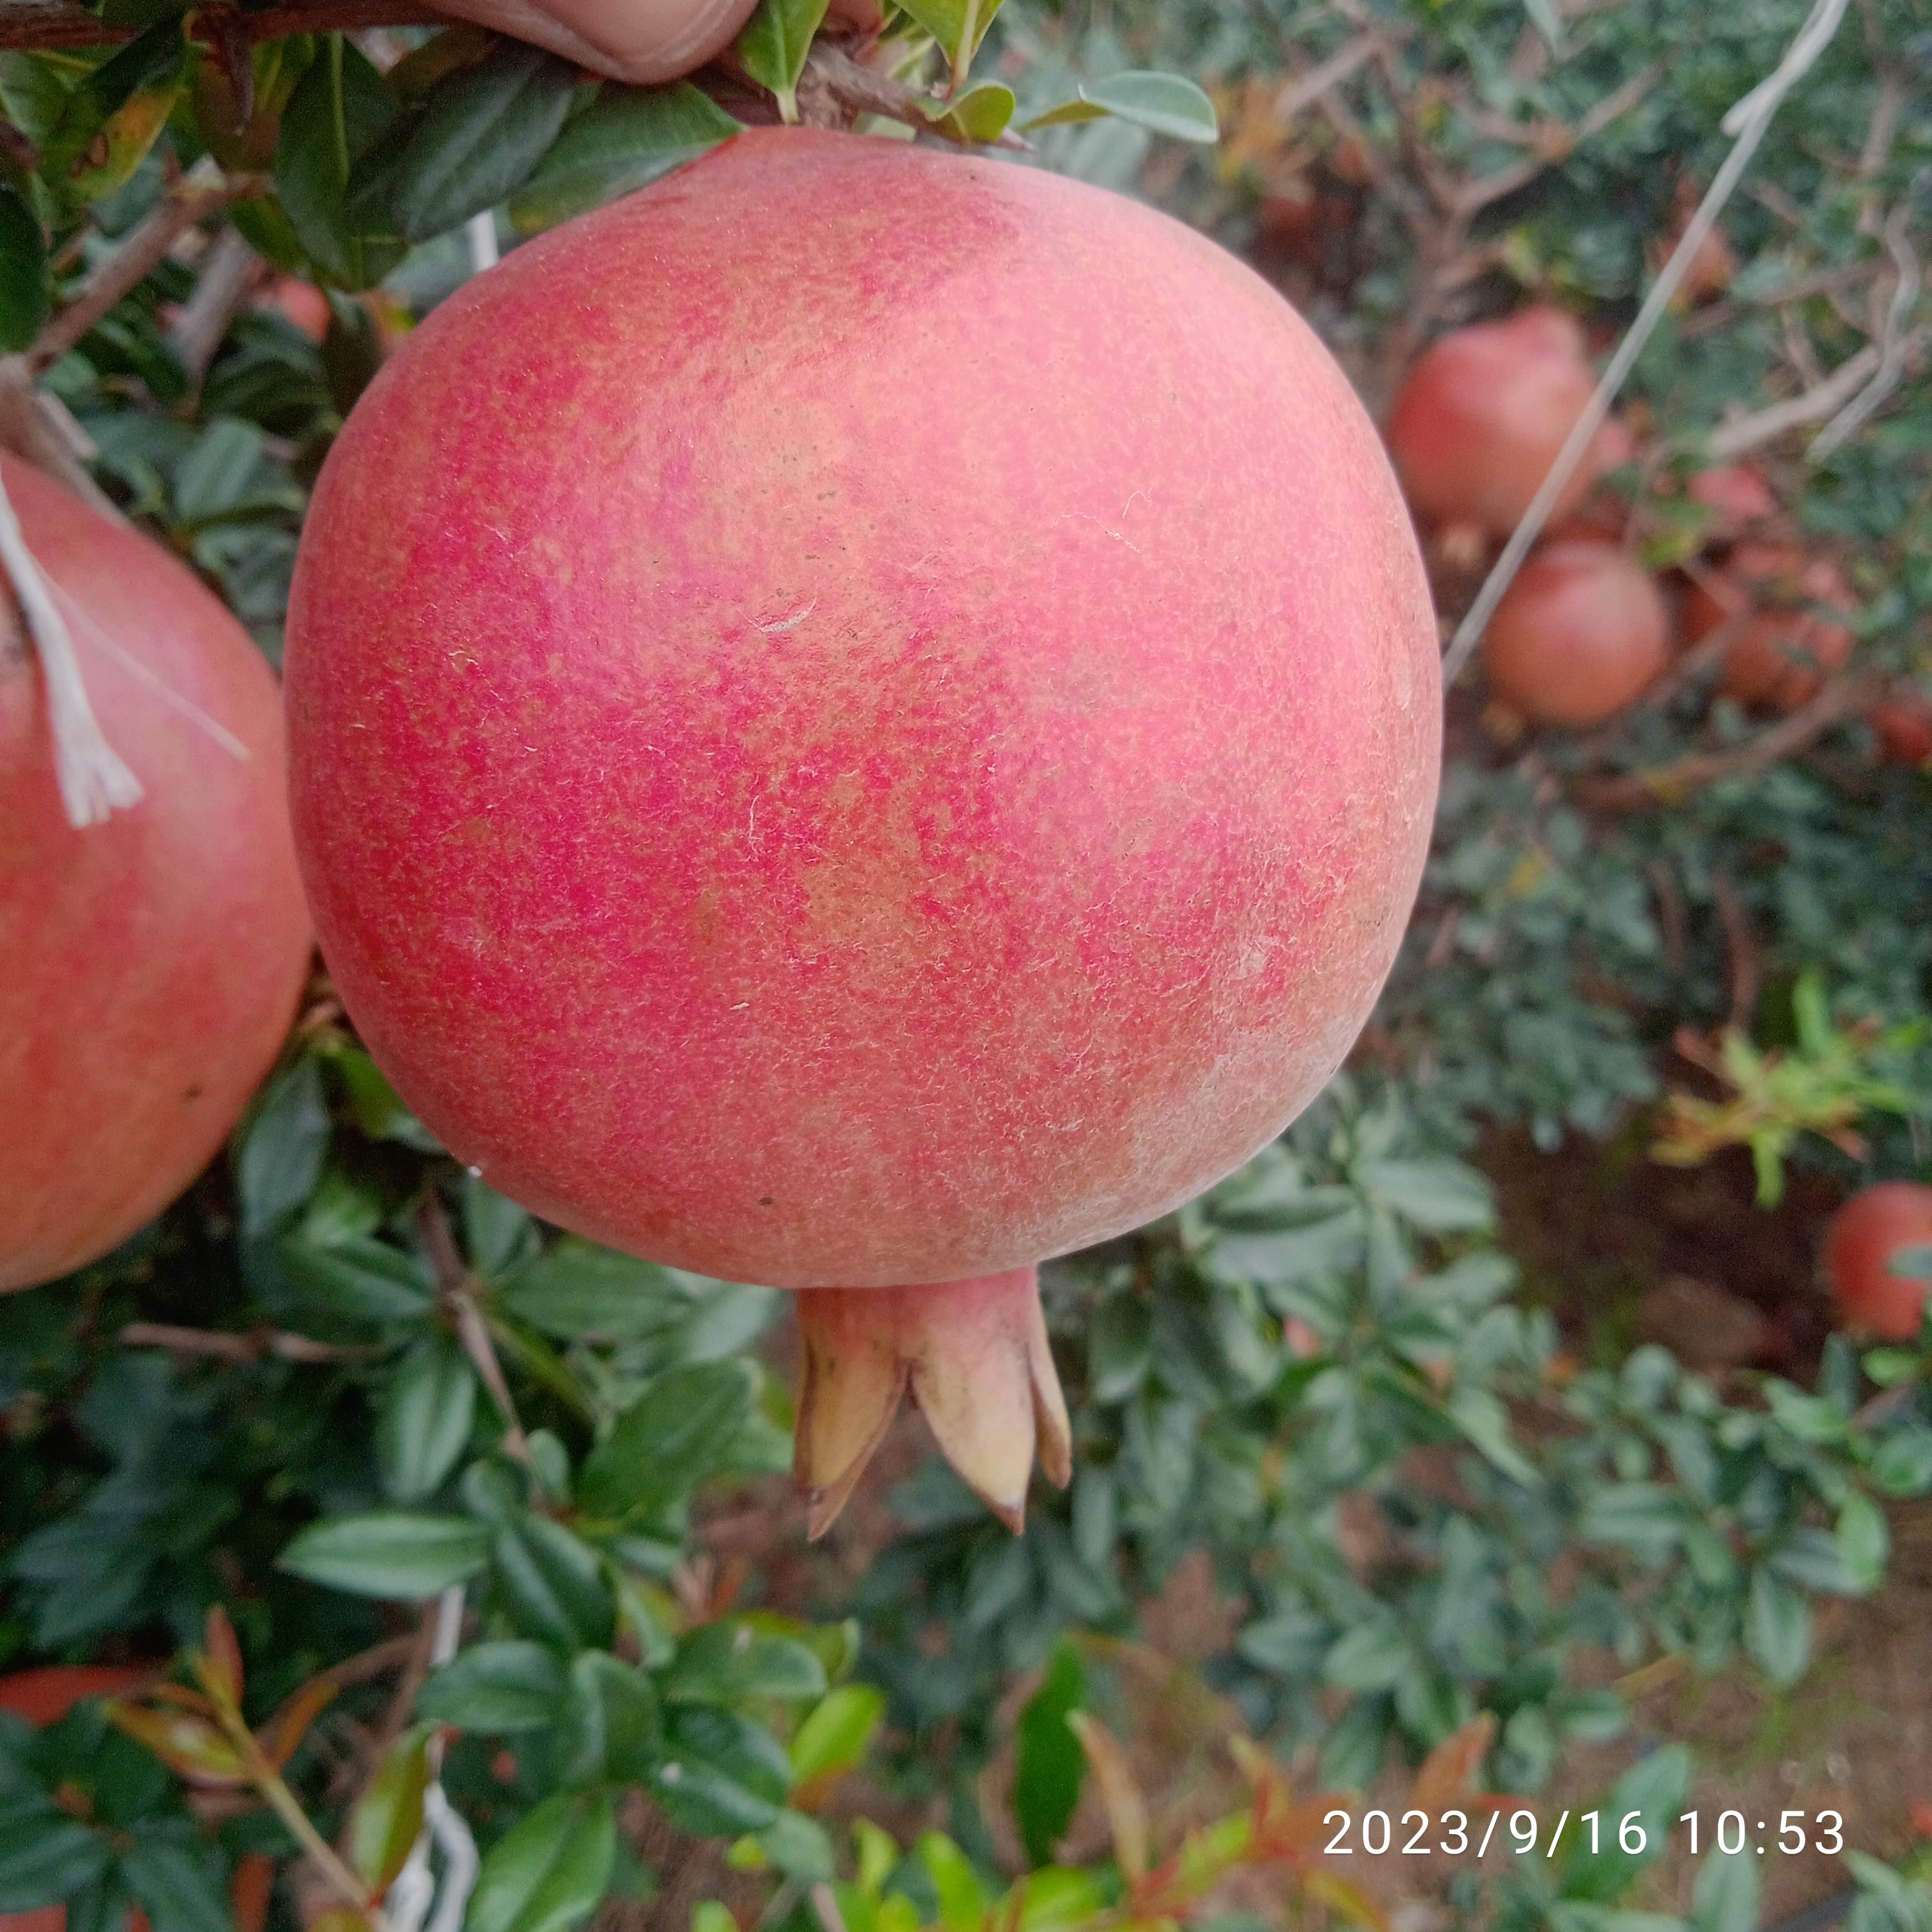
Label: Healthy